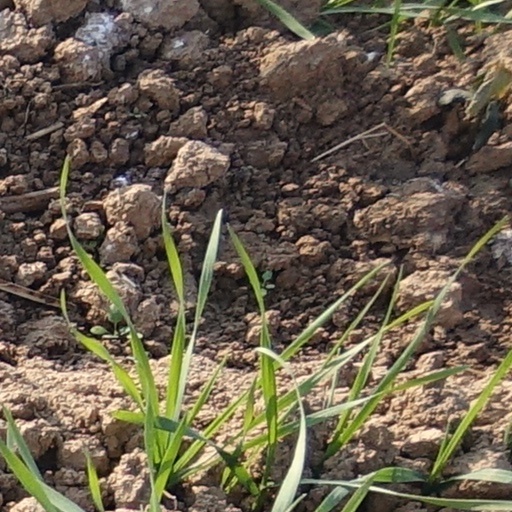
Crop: wheat